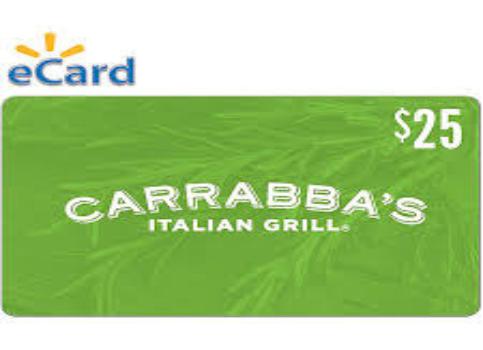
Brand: Carrabba's Italian Grill
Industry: Food